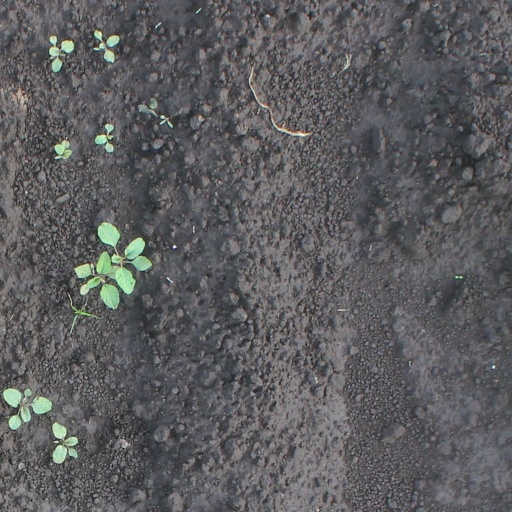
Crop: soybean